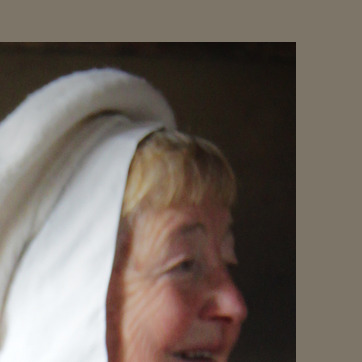
Material: hair